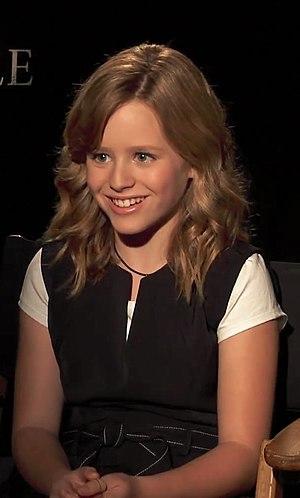
The Haunting of Hill House, ou La dernière demeure des Hill au Québec, est la première saison de la série télévisée d'anthologie américaine The Haunting.
Lulu Wilson née le 7 octobre 2005 à New York est une actrice américaine.